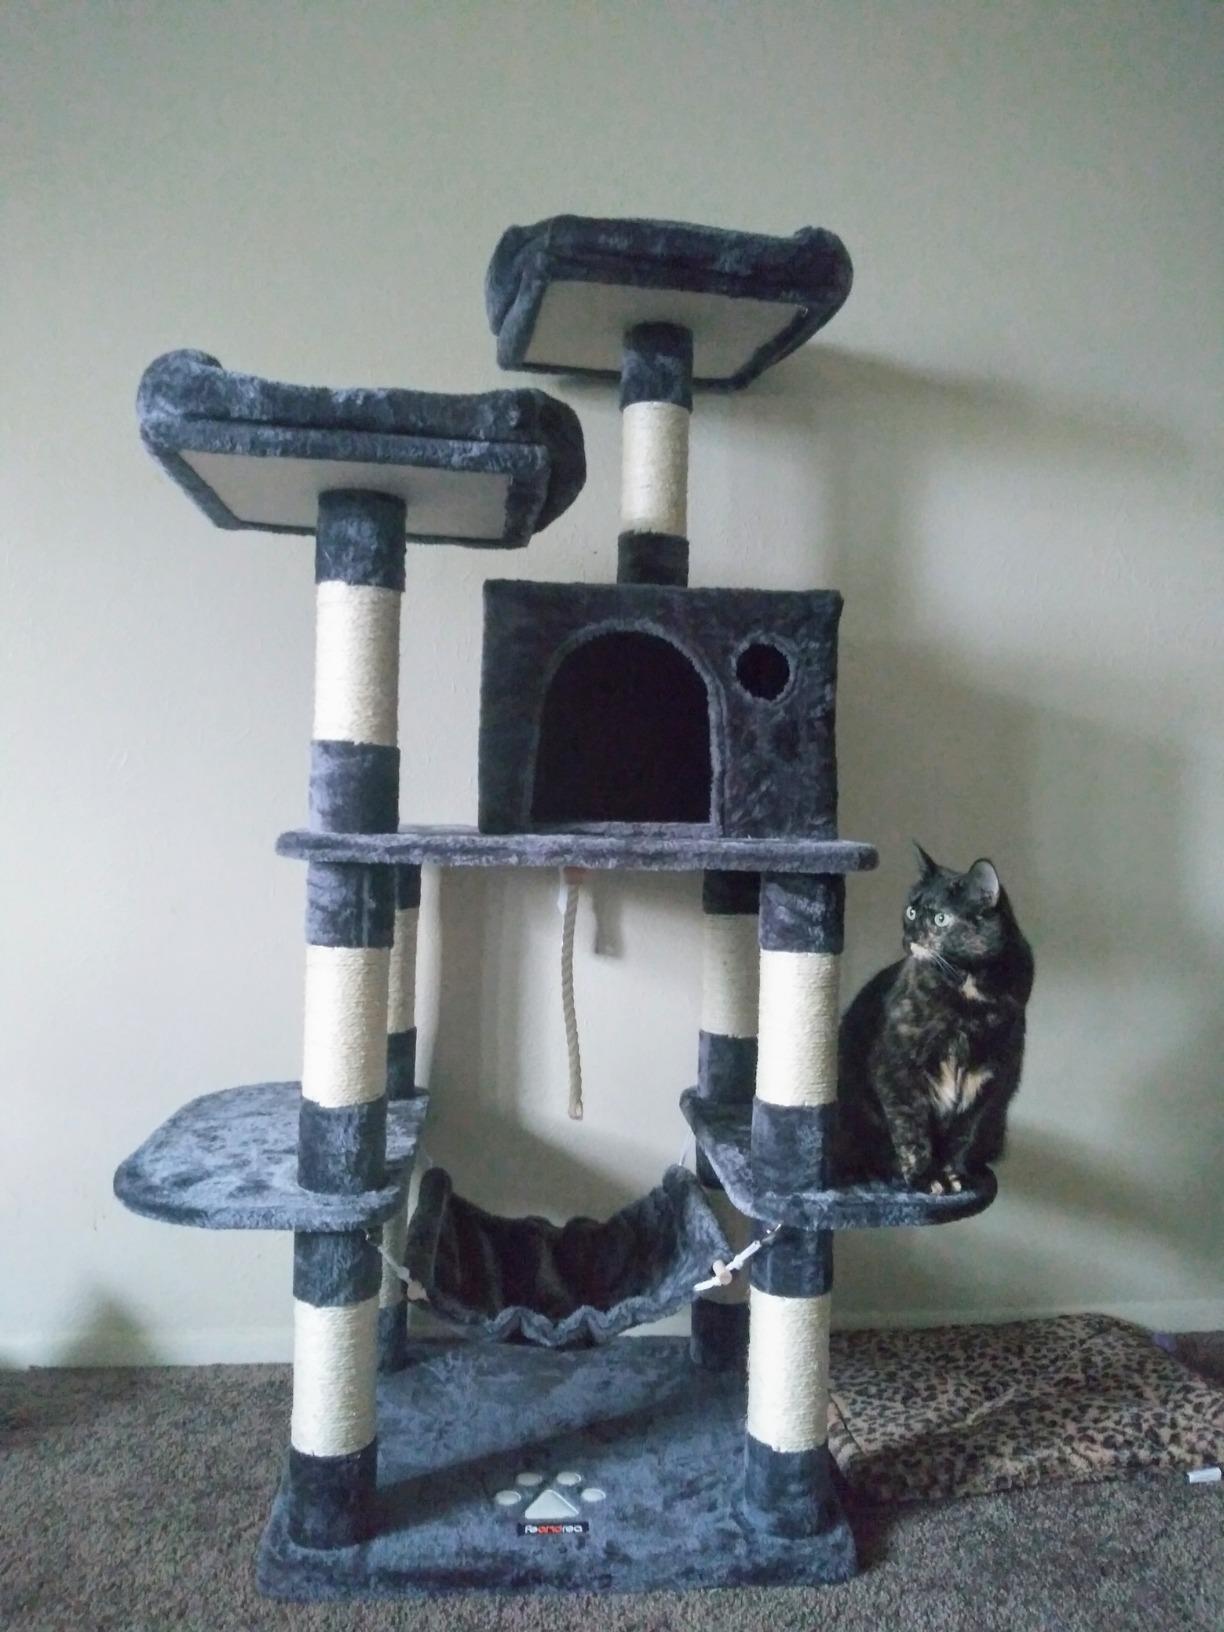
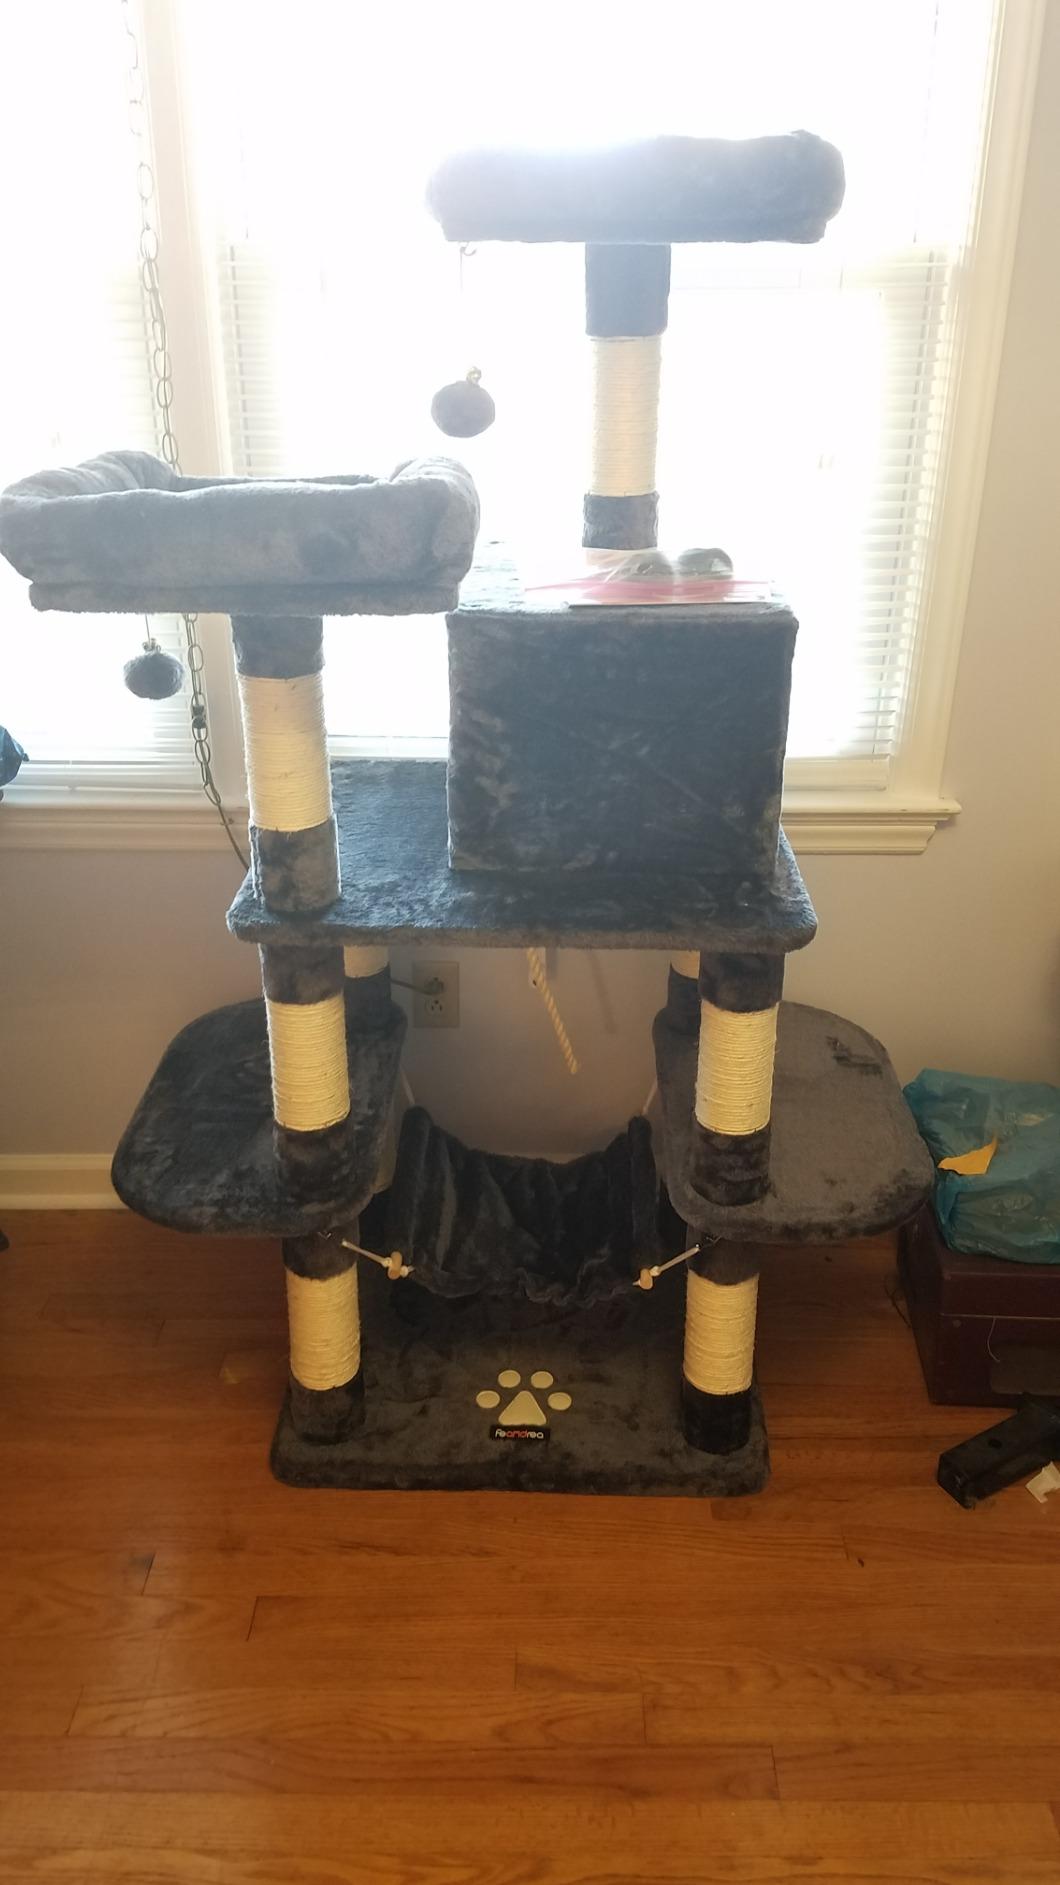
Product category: items_cat tree
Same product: yes